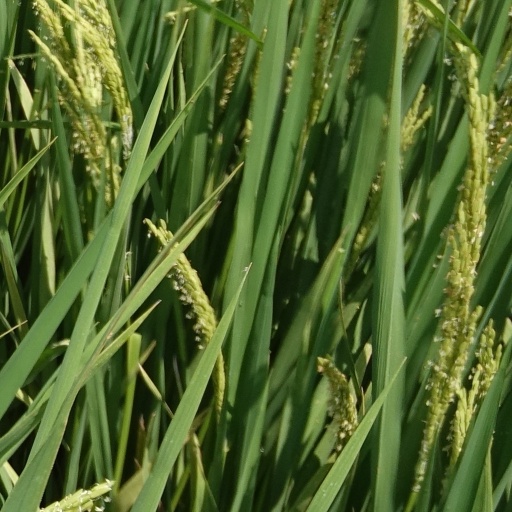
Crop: rice